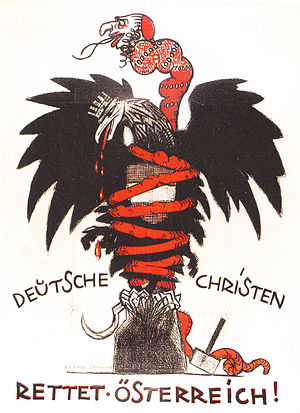
Valgplakat / Historiske valgplakater / fra resten verden
Valgplakaten er et af værktøjerne for politikerne i en valgkamp. De fleste valgplakater er med et profilbillede, kandidatens navn og partilogoet. Førhen blev de klistret op på et stykke masonitplade, men i dag er det billigere at få trykt på plastikplader, der i god stand kan overtrykkes/genbruges, hvor plakaterne tidligere ofte blev ødelagt pga. vejret fx regn. I Danmark må valgplakater hænges op, typisk i lygtepæle, fra den fjerde lørdag inden valget.